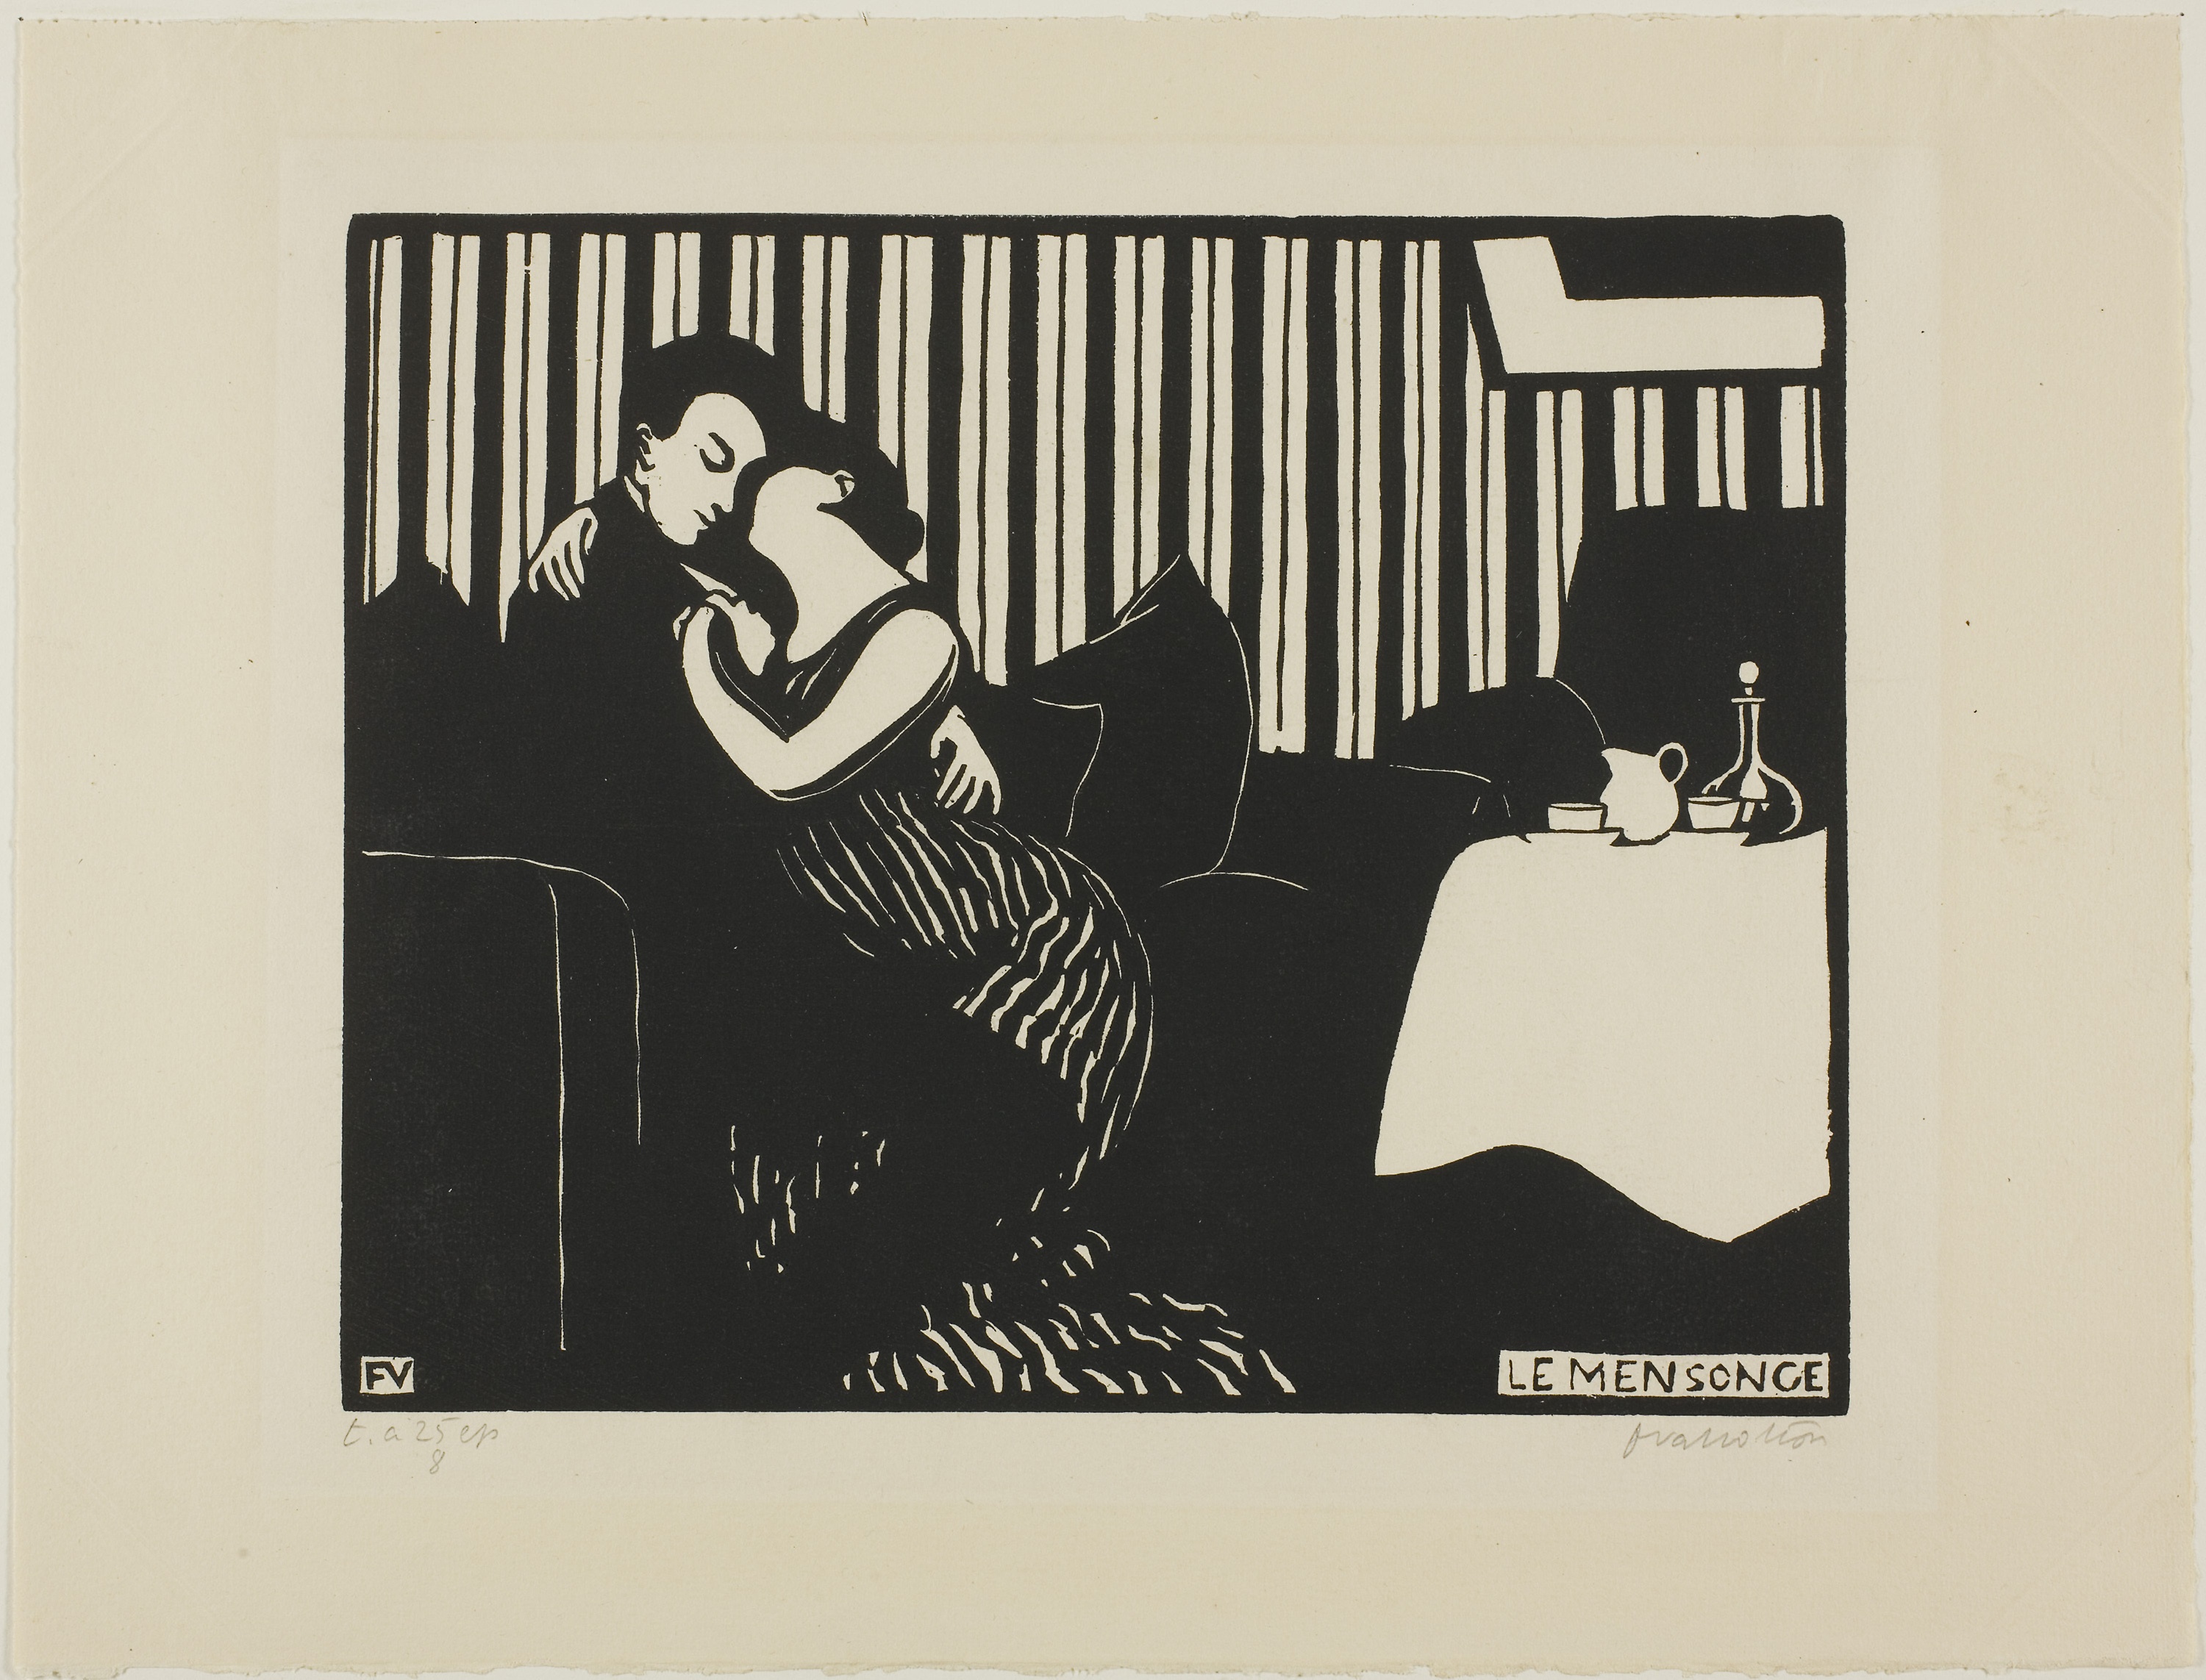
photograph, text, art, picture frame, poster, font, design, illustration, printmaking